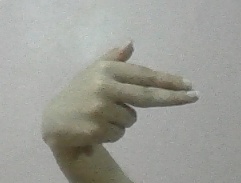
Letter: ghain